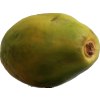
Label: papaya